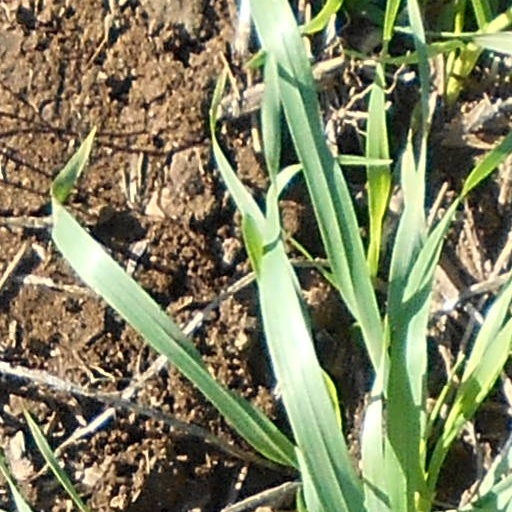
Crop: wheat